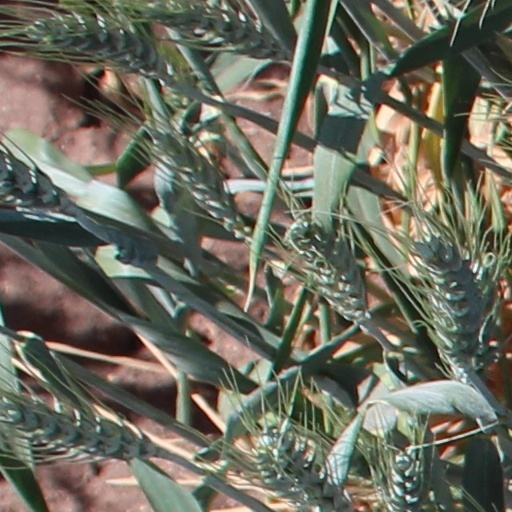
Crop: wheat